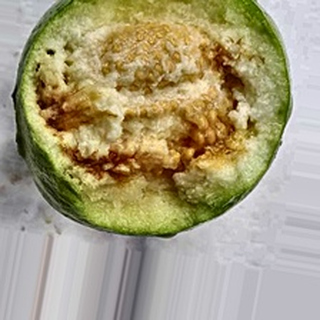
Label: guava_fruit_fly